Letard II

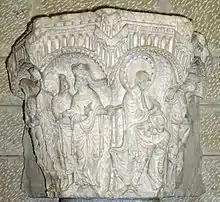
Folda associates much of the artistic work done in the Church of the Annunciation with Letard II.

The art historian Jaroslav Folda presents Letard as the principal force behind the expansion and decoration of the Church of the Annunciation in Nazareth in the 1170s. He credits Letard with initiating and financing a major sculptural program, and argues that Letard had the freedom to make these artistic decisions because, unlike the churches in Jerusalem and Bethlehem, the Nazareth church was not also claimed by the Greek Orthodox, Syriac Orthodox, and Armenian Apostolic communities. Letard's aim, according to Folda, was to distinguish the Church of the Annunciation from other major Christian pilgrimage sites, especially the Holy Sepulchre and the Church of the Nativity, and to underscore that the church was one of the three holiest places in the kingdom.